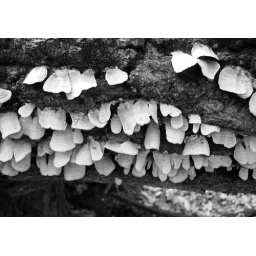
These funghi growing on a dying tree in the forest reminded me of scallops and barnacles on ships in the ocean